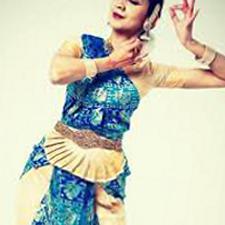
Dance form: bharatanatyam